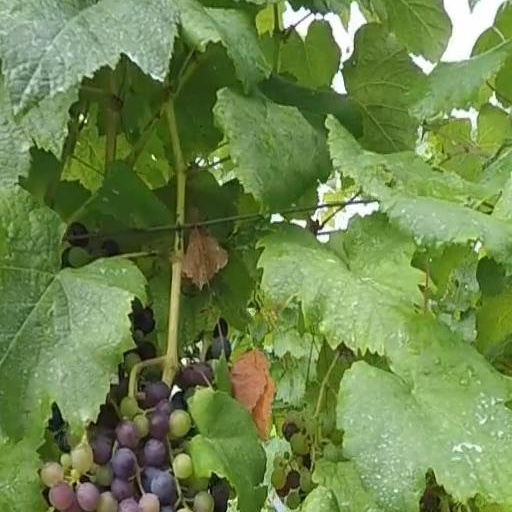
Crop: grape